History of Hamas

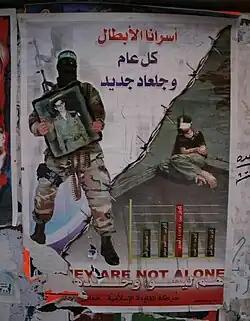
Hostage Israeli soldier Gilad Shalit on Hamas poster, reads: "Our heroes prisoners may we have a new Gilad each year" and down :"They (Palestinian prisoners) are not alone"

On June 29, following a joint incursion by Fatah, Islamic Jihad, and Hamas in which two Israeli soldiers were killed and corporal Gilad Shalit was captured, Israel captured 64 Hamas officials. Among them were 8 Palestinian Authority cabinet ministers and up to 20 members of the Palestinian Legislative Council, as well as heads of regional councils, and the mayor of Qalqilyah and his deputy. At least a third of the Hamas cabinet was captured and held by Israel. On August 6 Israeli forces detained the Speaker of the Palestinian Legislative Council, Hamas member Aziz Dweik, at his home in the West Bank.